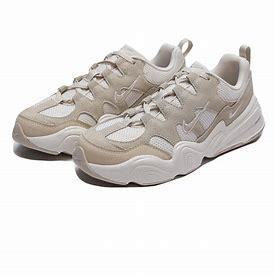
Brand: Nike
Model: Tech Hera